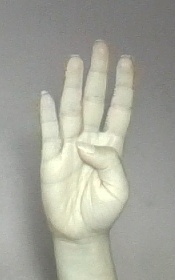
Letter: kaaf